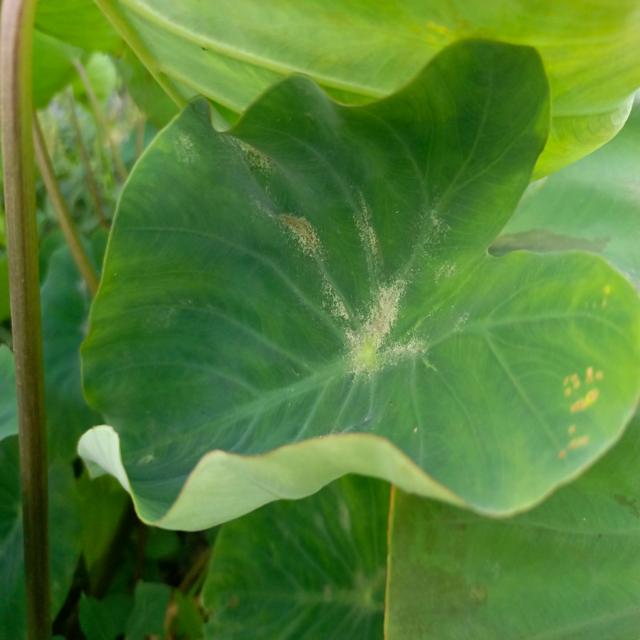
Label: Early_Blight